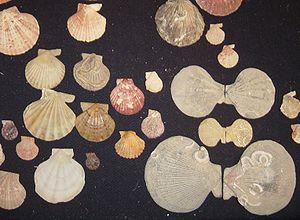
Pectinoida est un ordre de mollusques bivalves. Il comprend notamment les pectinidés comme la coquille Saint-Jacques et les pétoncles.